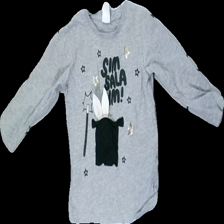
View: front
Type: Top
Category: Children
Brand: Lindex
Colors: Grey, Black
Material: 90% cotton. 10% viscose
Pattern: Other
Cut: Regular, C-collar
Size: 98
Season: All
Smell: Minor
Price range: <50
Recommended usage: Reuse
Comment: detergent scent